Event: Nepal Earthquake
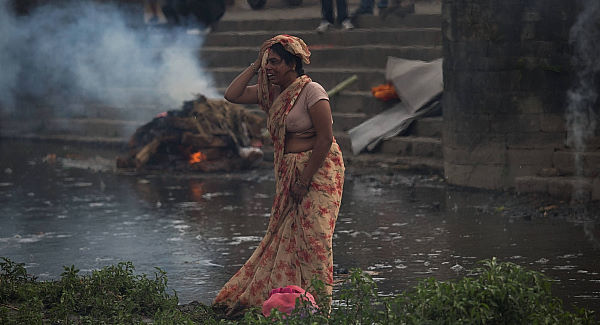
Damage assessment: no_damage